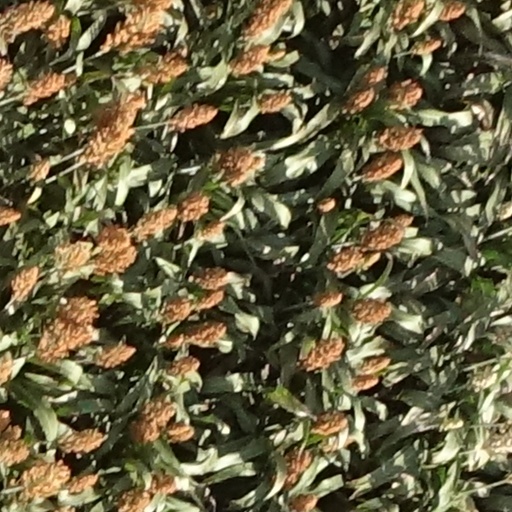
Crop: sorghum